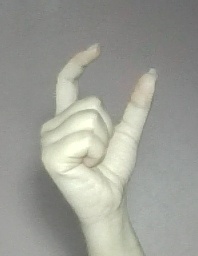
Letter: nun